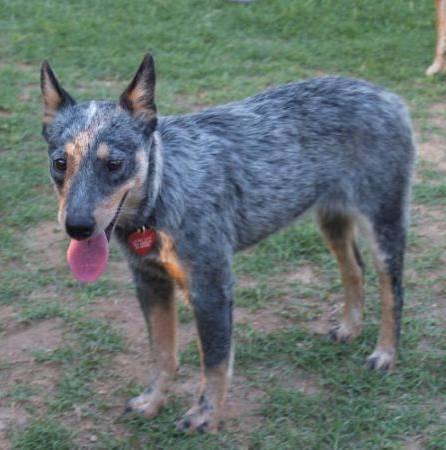
dog